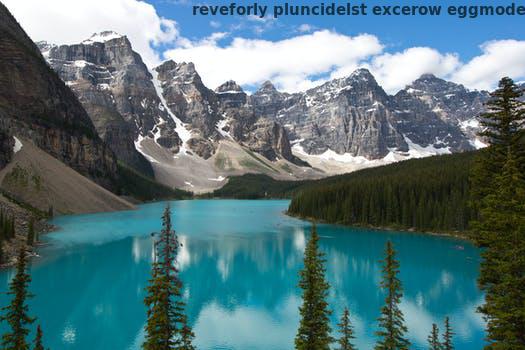
Label: Watermark